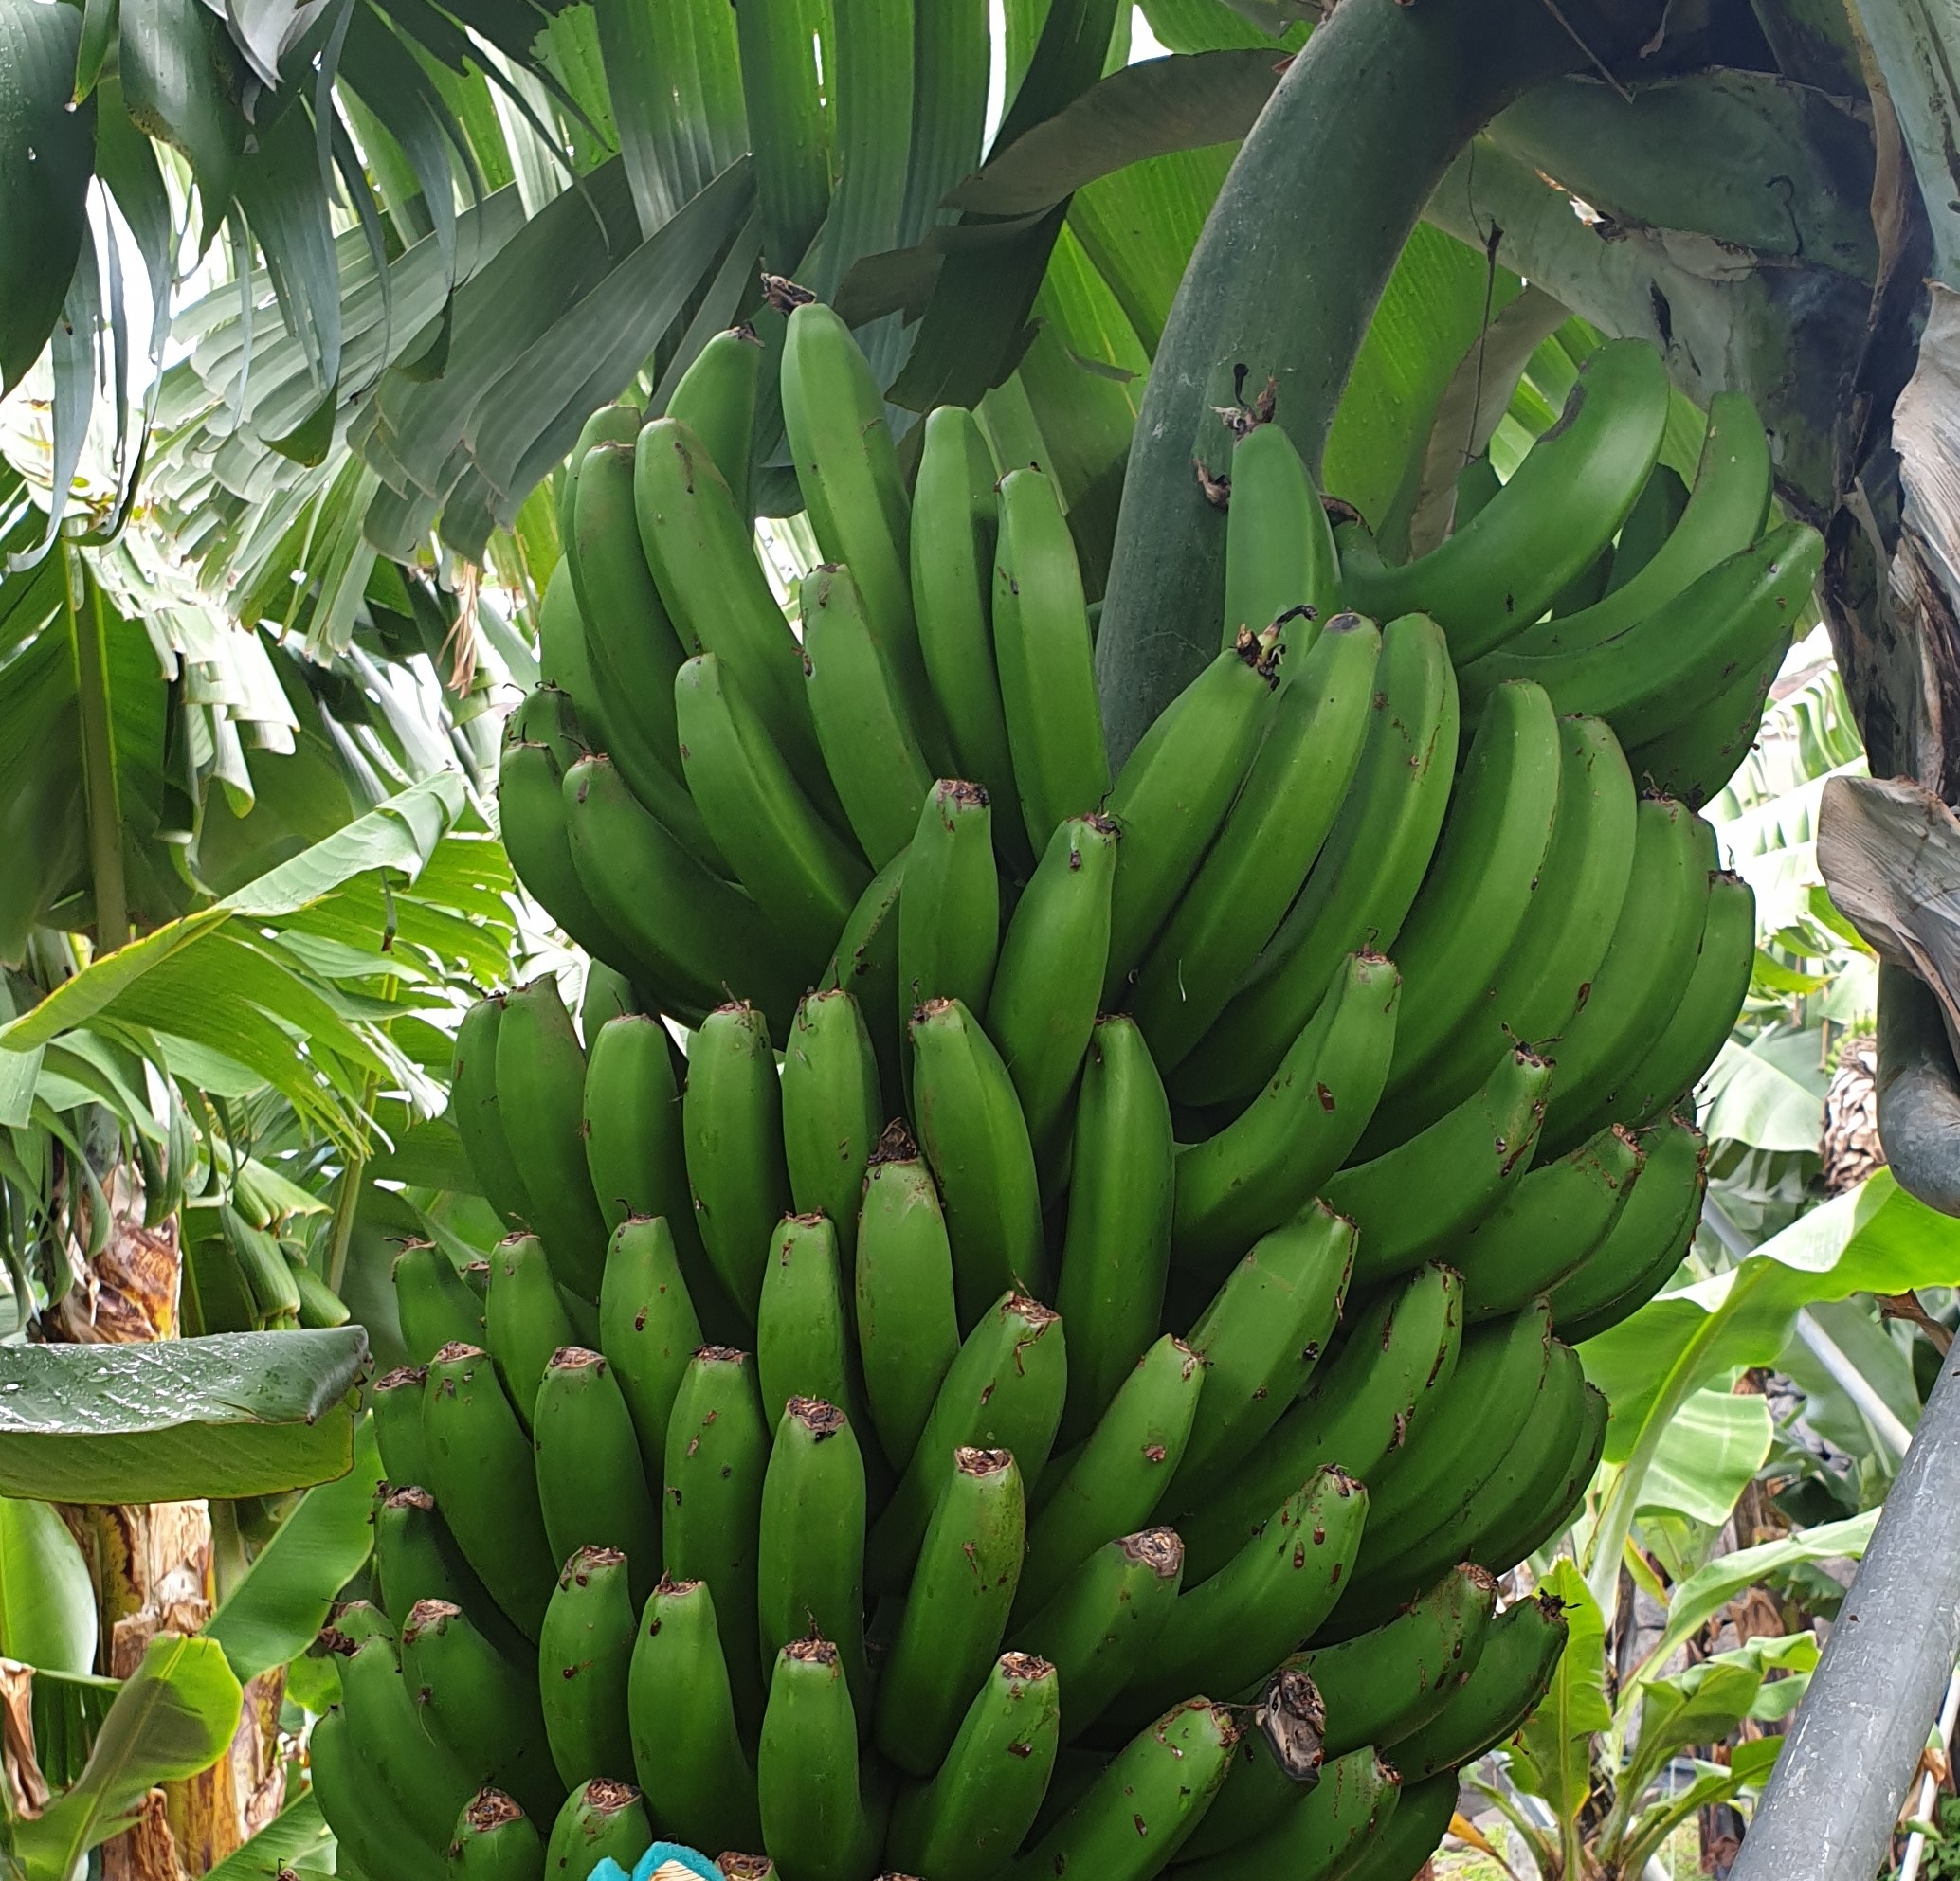
Label: Keep